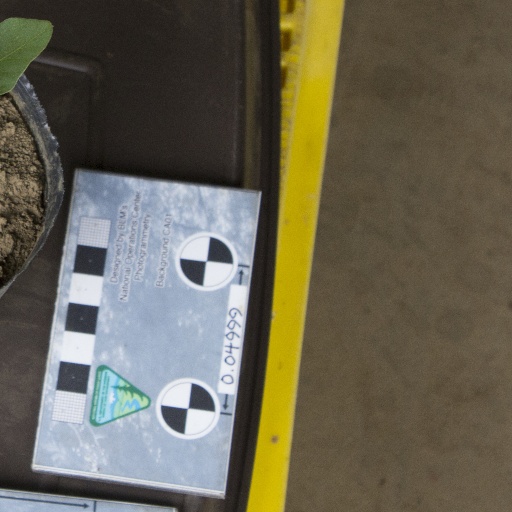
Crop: soybean